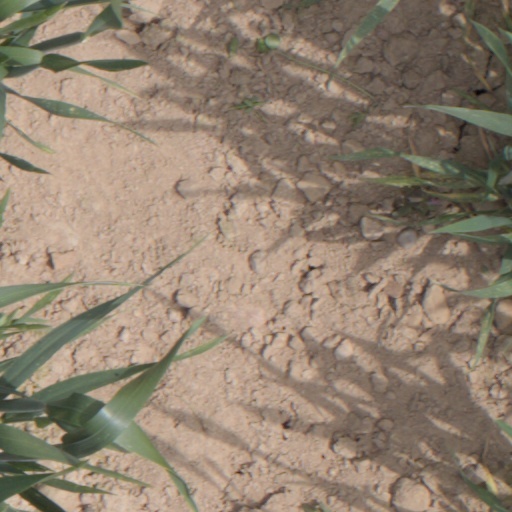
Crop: wheat